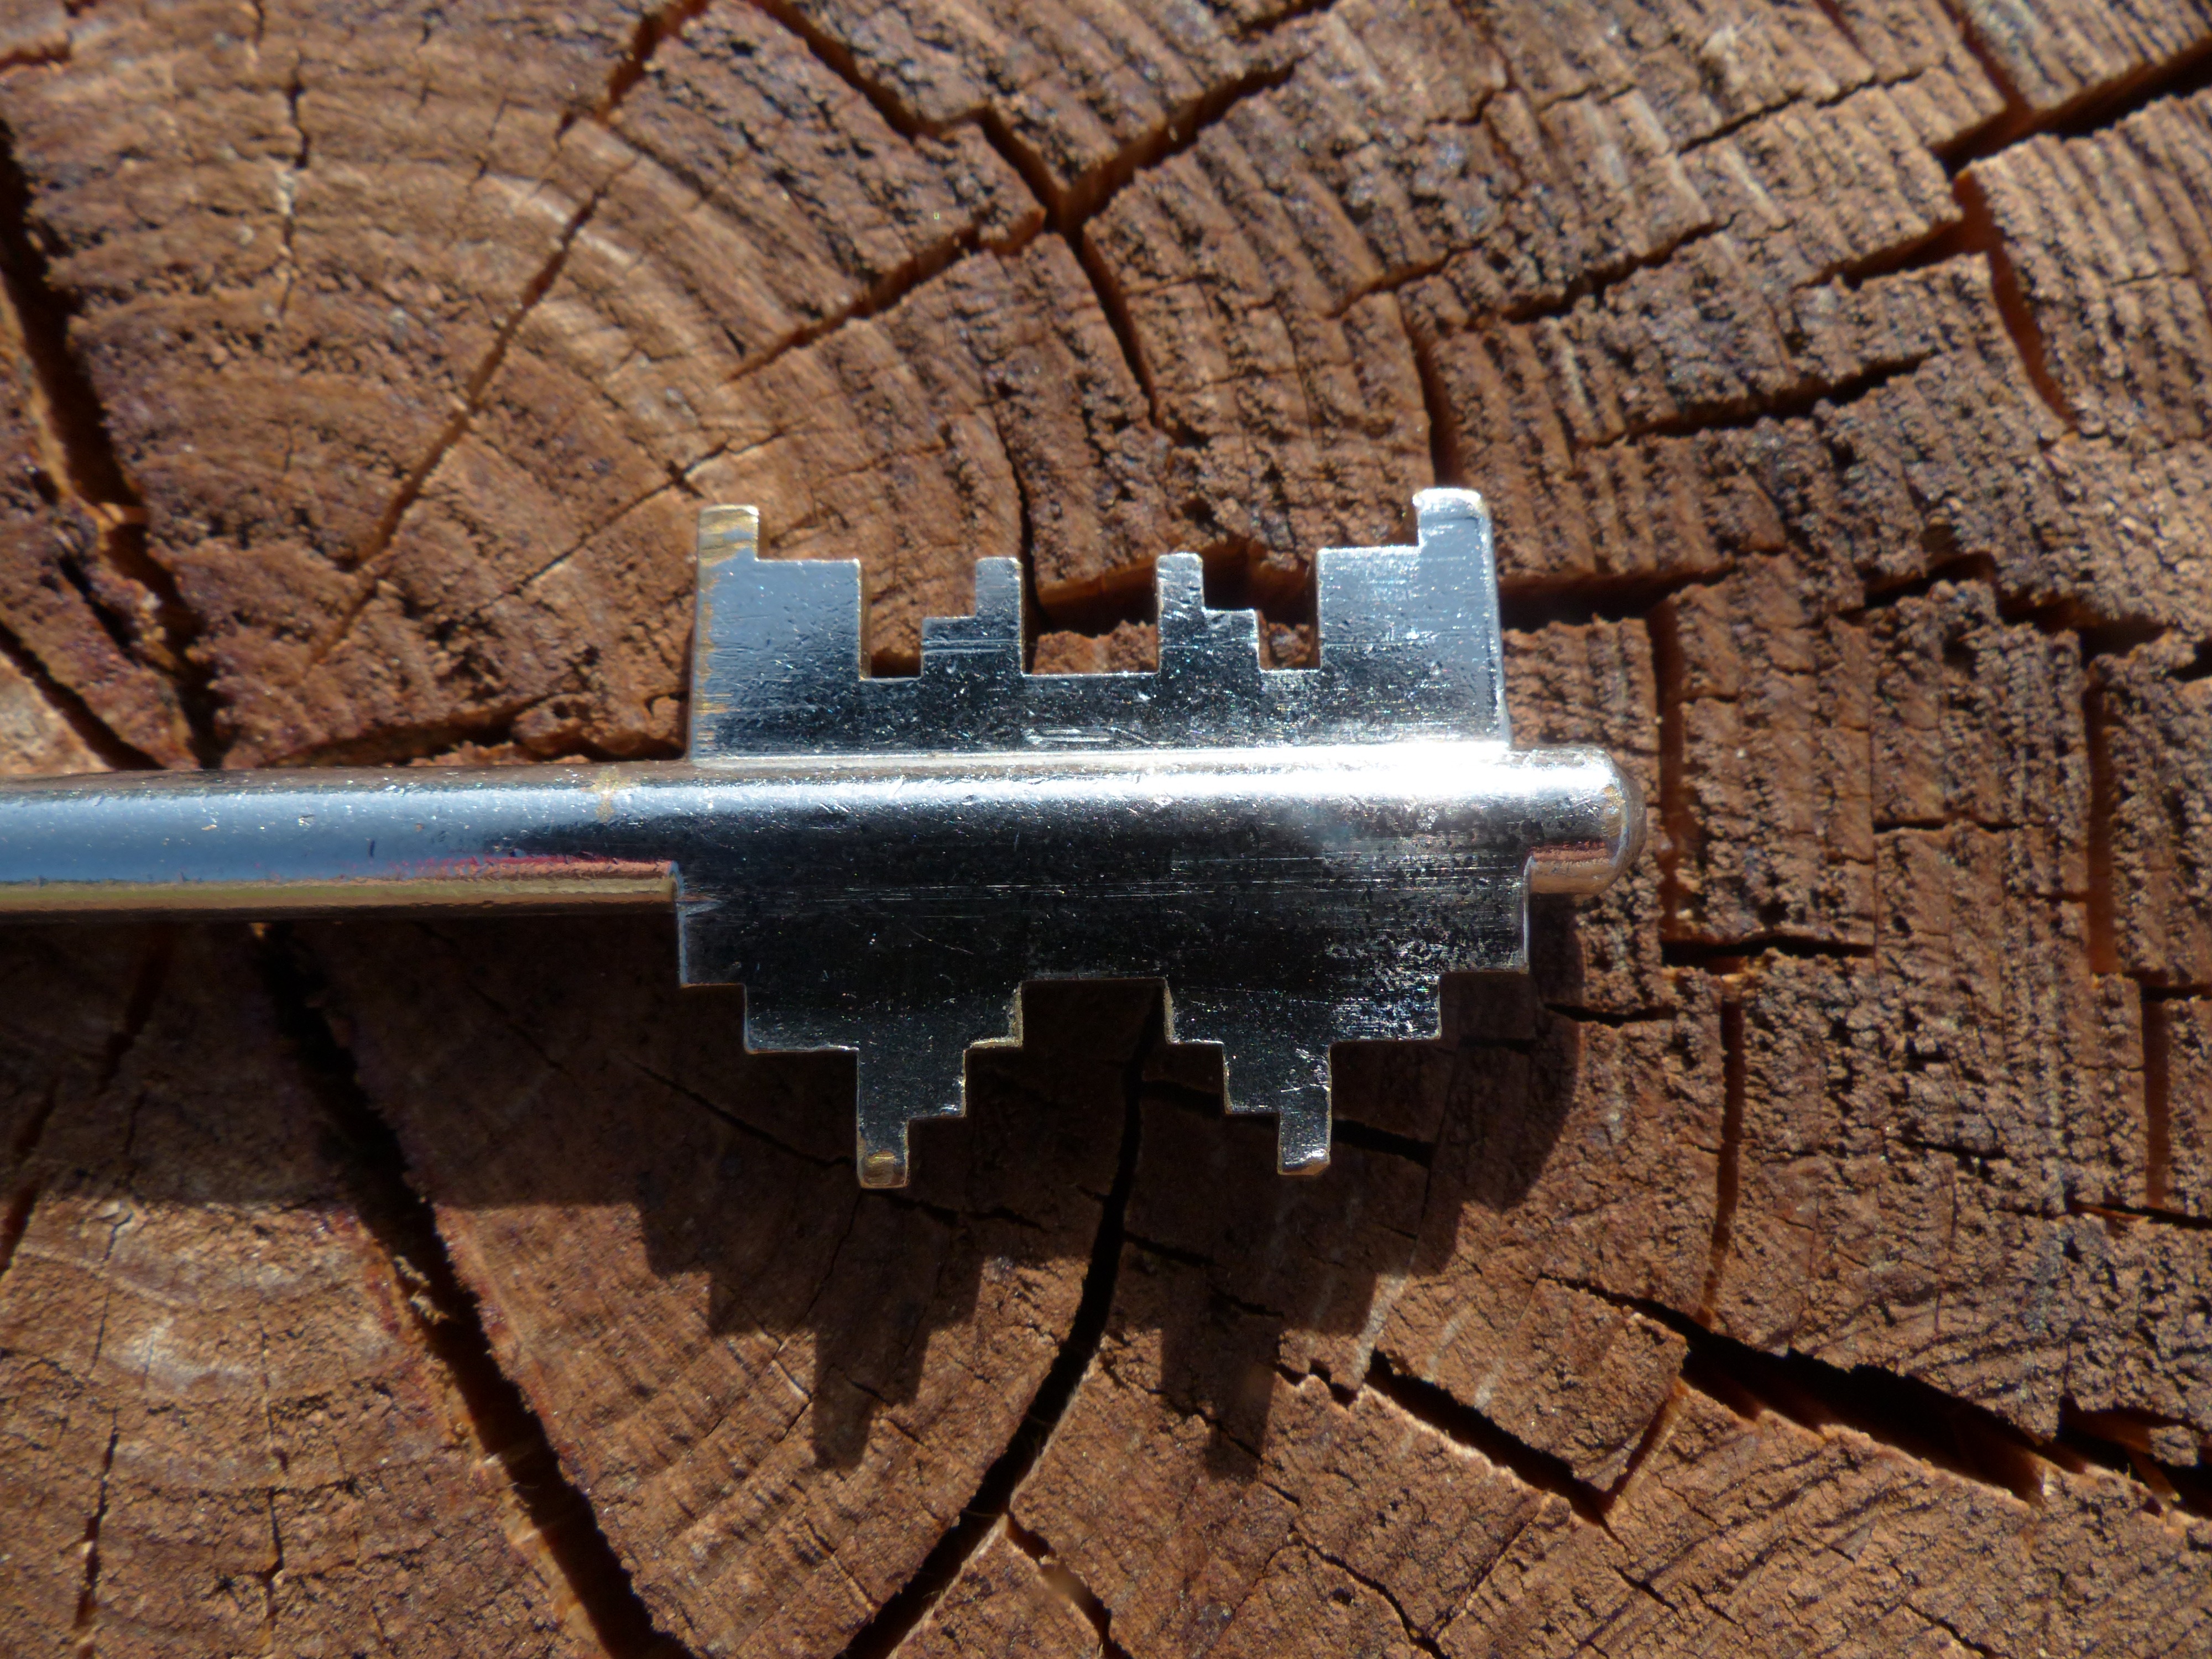
open, wood, tool, shine, key, metal, castle, close, weapon, security, make up, close up, bart, mysterious, silver, keys, gun, blade, unlock, access, secret, locks to, individually, firearm, door key, close to, man made object, room key, safe key, key collection